Berlin (comics)

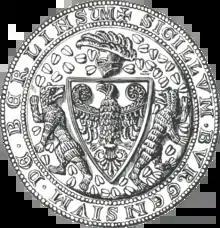
Guild Seal of Berlin, 1280, which closes the book.

"Berlin" features a number of historical events, organizations, and figures, listed in end materials.